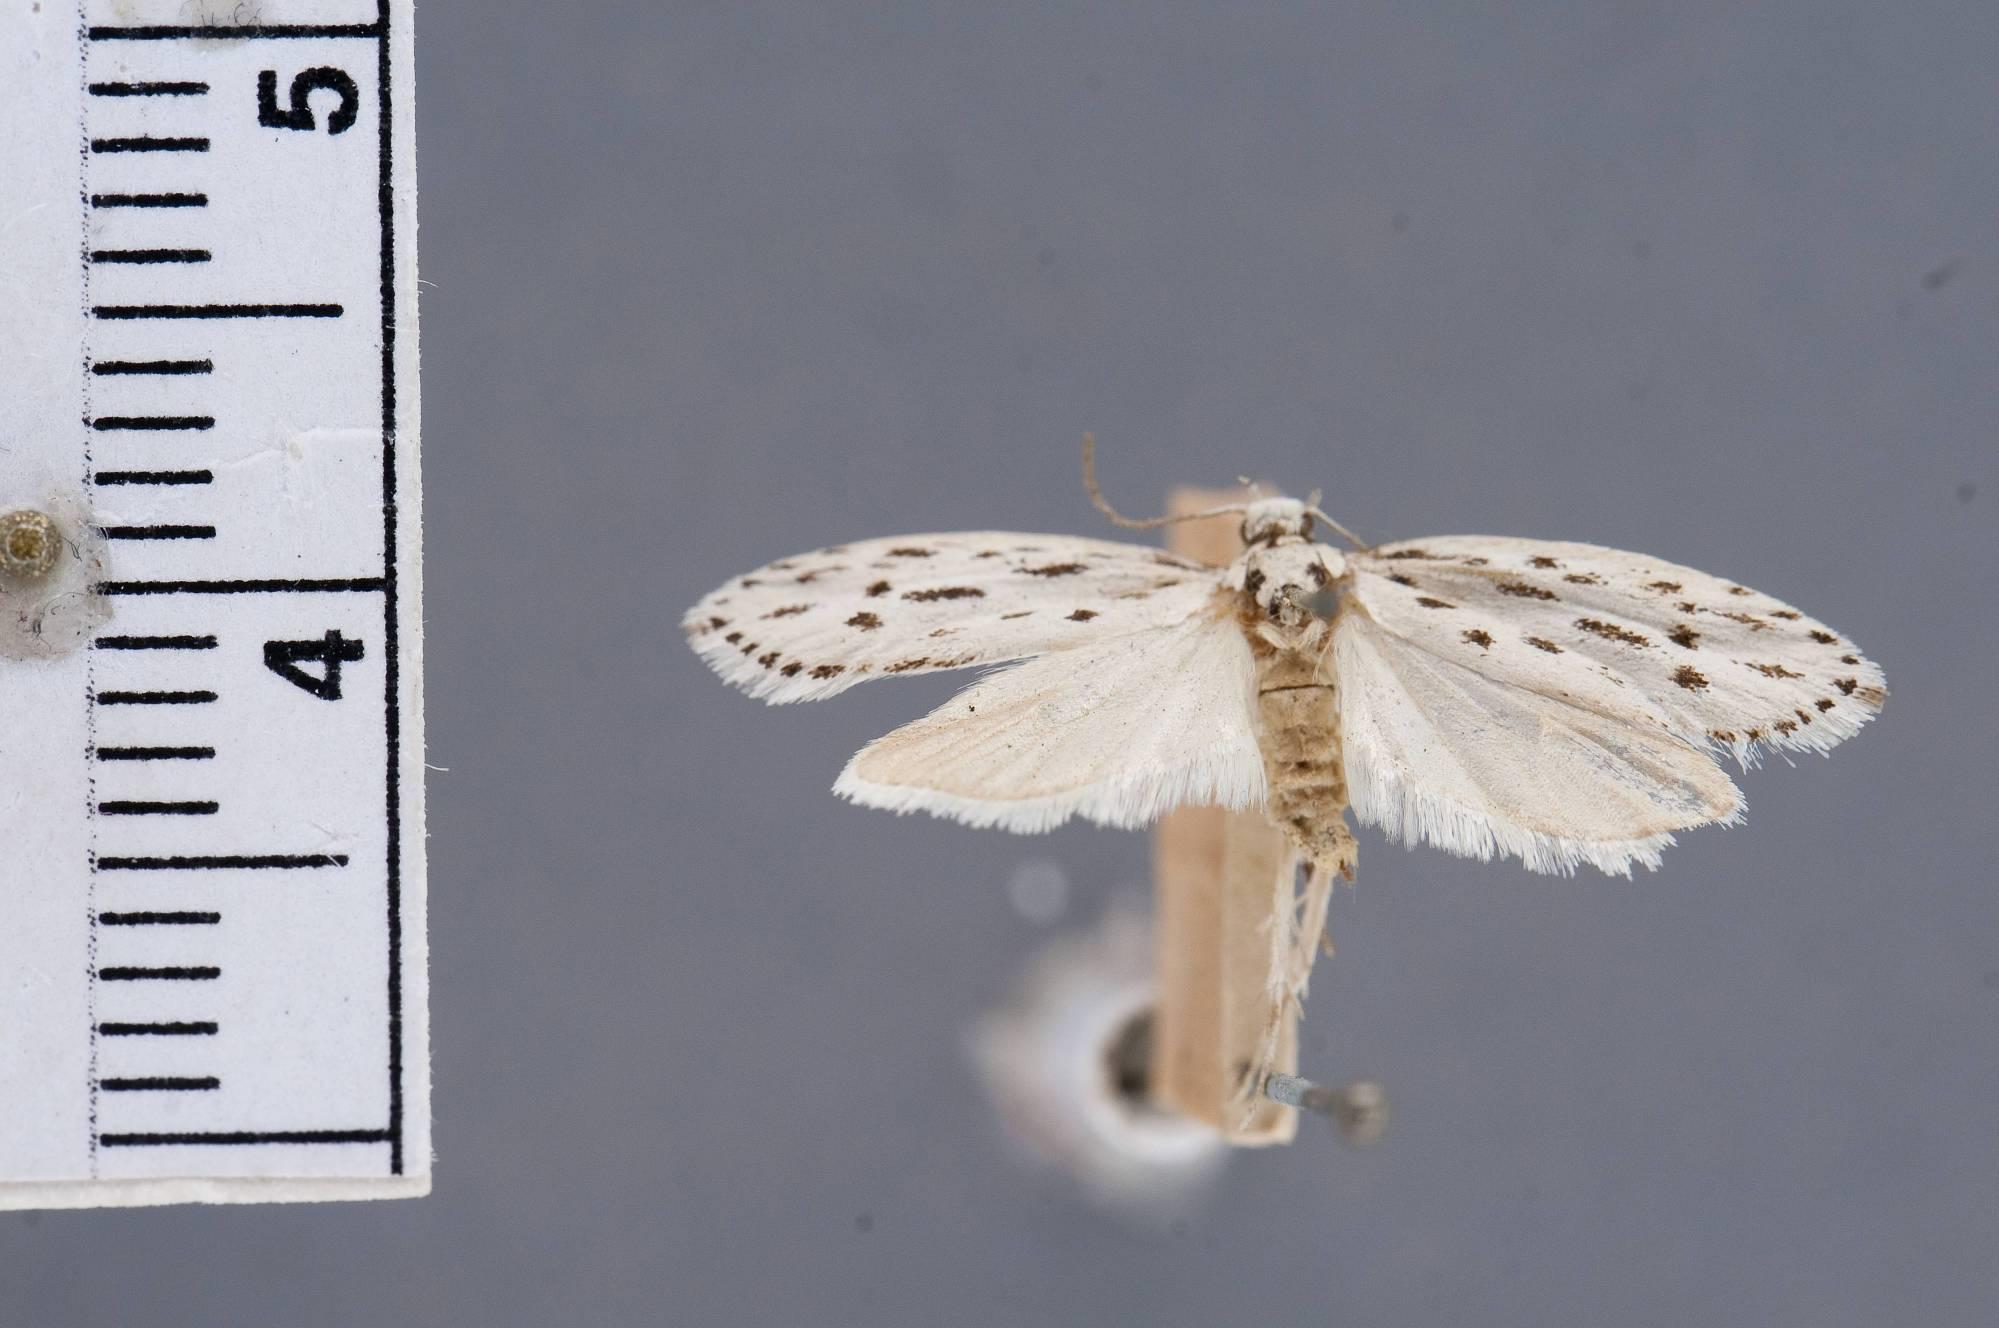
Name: Hyponomeuta longimaculella
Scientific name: Hyponomeuta longimaculella Chambers, 1872
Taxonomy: Animalia, Arthropoda, Insecta, Lepidoptera, Glossata, Depressariidae, Ethmiinae
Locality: [Not Stated], Kentucky, United States
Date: [Not Stated]